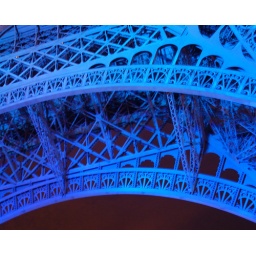
The tower is bathed in blue light in honor of France's presidency of the European Union this term.